Pavel Medvedev (ice hockey, born 1992)

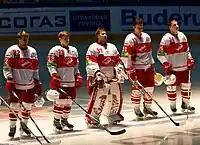
Starting at the left: Pavel Medvedev, Alexander Komaristy, Ivan Kasutin, Mikhail Zhukov, Štefan Ružička

Pavel Medvedev (born January 8, 1992) is a Russian professional ice hockey forward playing with HC Donbass in the Ukrainian Hockey League (Ukraine).